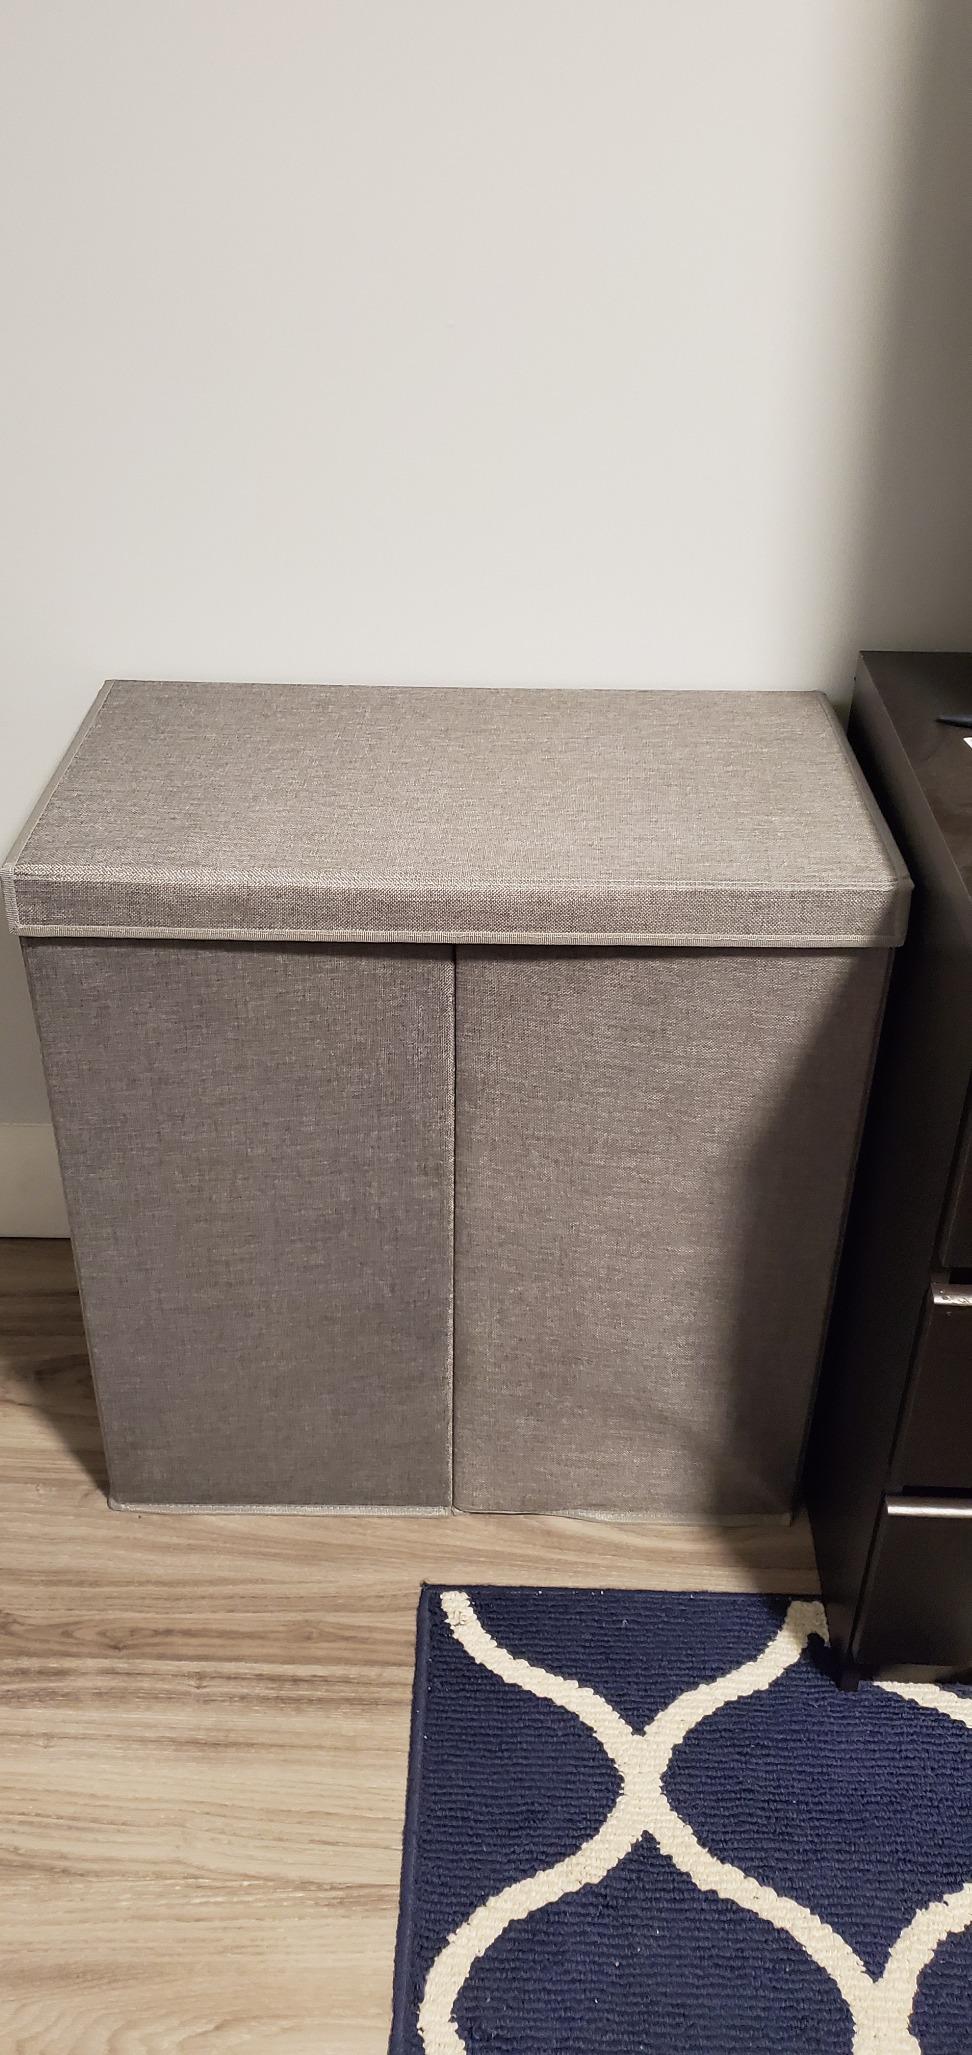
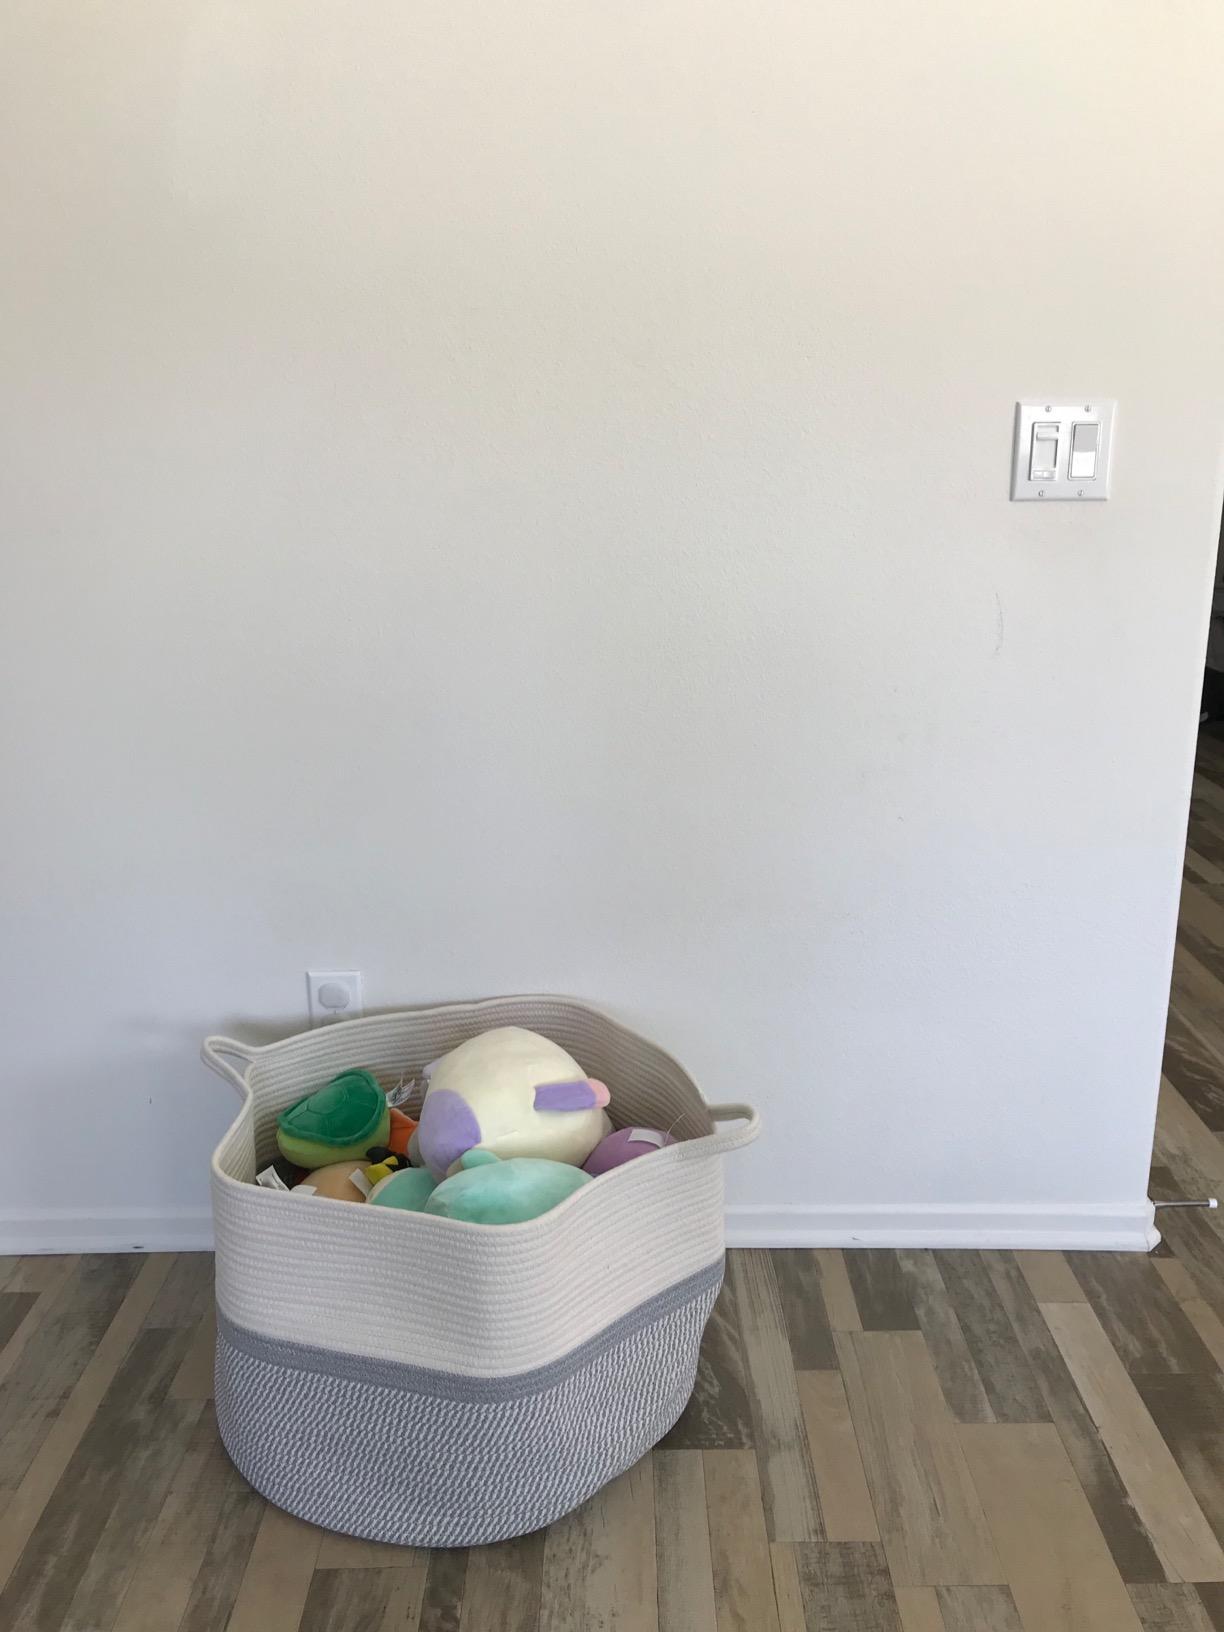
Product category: items_hamper
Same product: no